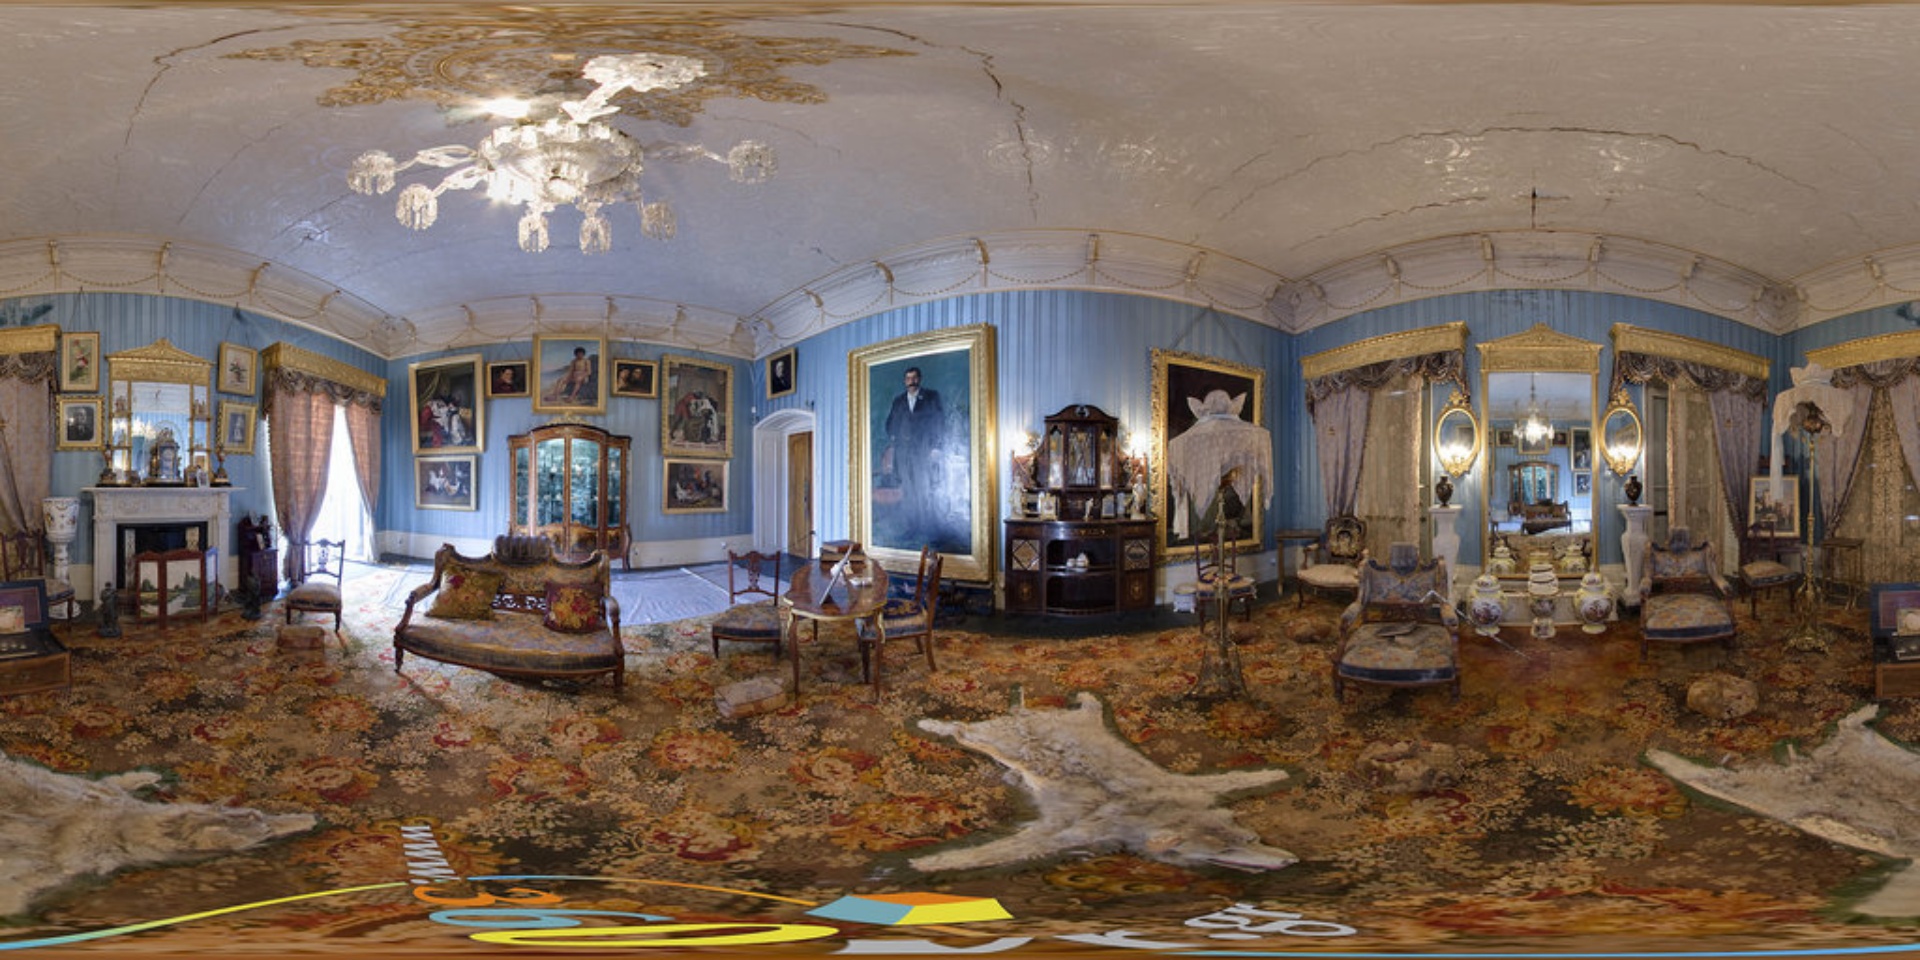
Referred object: the dark wooden cabinet in front of the fireplace

Referred object: the large portrait of a man in a dark suit